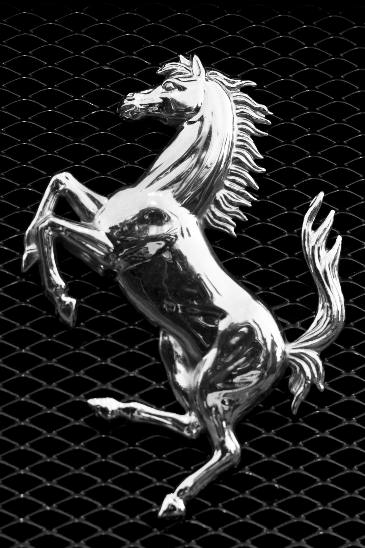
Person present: No